Mark Winterbottom

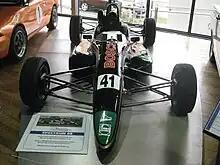
The Spectrum 09 in which Winterbottom placed 2nd in the 2002 Australian Formula Ford Championship.

In 2001, Winterbottom made his Formula Ford debut in the Victorian Formula Ford Championship. Winterbottom raced to runner-up honours after winning four races out of six rounds, missing one round due to karting commitments. He won the Ford Kart Stars Scholarship Championship, gaining a Ford-supported drive in the 2002 Australian Formula Ford Championship.